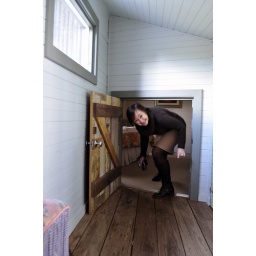
Short door to bedroom at Old Leura Dairy boutique property in Blue Mountains.